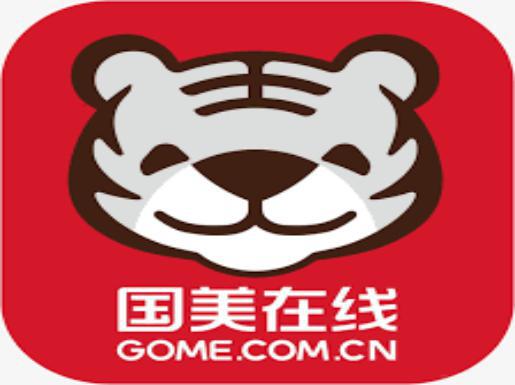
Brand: gome-3
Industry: Electronic